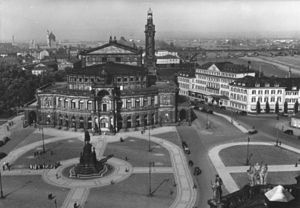
Semperoper
Semperoper på Theaterplatz omkring 1900
Semperoper er den tyske by Dresdens operahus. Den er opført 1841 af arkitekten Gottfried Semper og blev bygget som Königliches Hoftheater Dresden. Operaens orkester er det traditionsrige Sächsische Staatskapelle Dresden. Semperopereaen ligger på Theaterplatz i Dresdens historiske bykerne ved Elben. Operaen har været ødelagt flere gange: den blev delvis ødelagt af en brand 1869, bombet af de De Allierede i 1945, genopbygget og genindviet 1985 og stærkt beskadiget under de voldsomme oversvømmelser, som ramte Centraleuropa i 2002.